Linwood, New Zealand

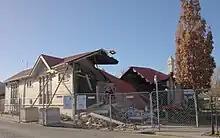
Linwood Community Centre and Art Gallery with the back collapsed by the February 2011 earthquake

Linwood is an inner suburb of the city of Christchurch, New Zealand. It lies to the east of the city centre, mostly between Ferry Road and Linwood Avenue, two of the major arterial roads to the eastern suburbs of Christchurch. It is one of the city's older suburbs, established in 1850.